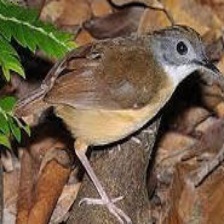
Species: ABBOTTS BABBLER
Scientific name: MALACOCINCLA ABBOTTI